Eugenio Barisoni

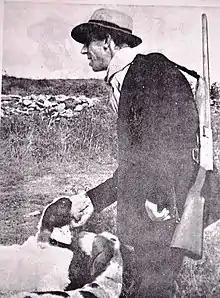

Eugenio Barisoni (8 July 1886 – 31 March 1951) was an Italian writer. His work was part of the literature event in the art competition at the 1936 Summer Olympics.